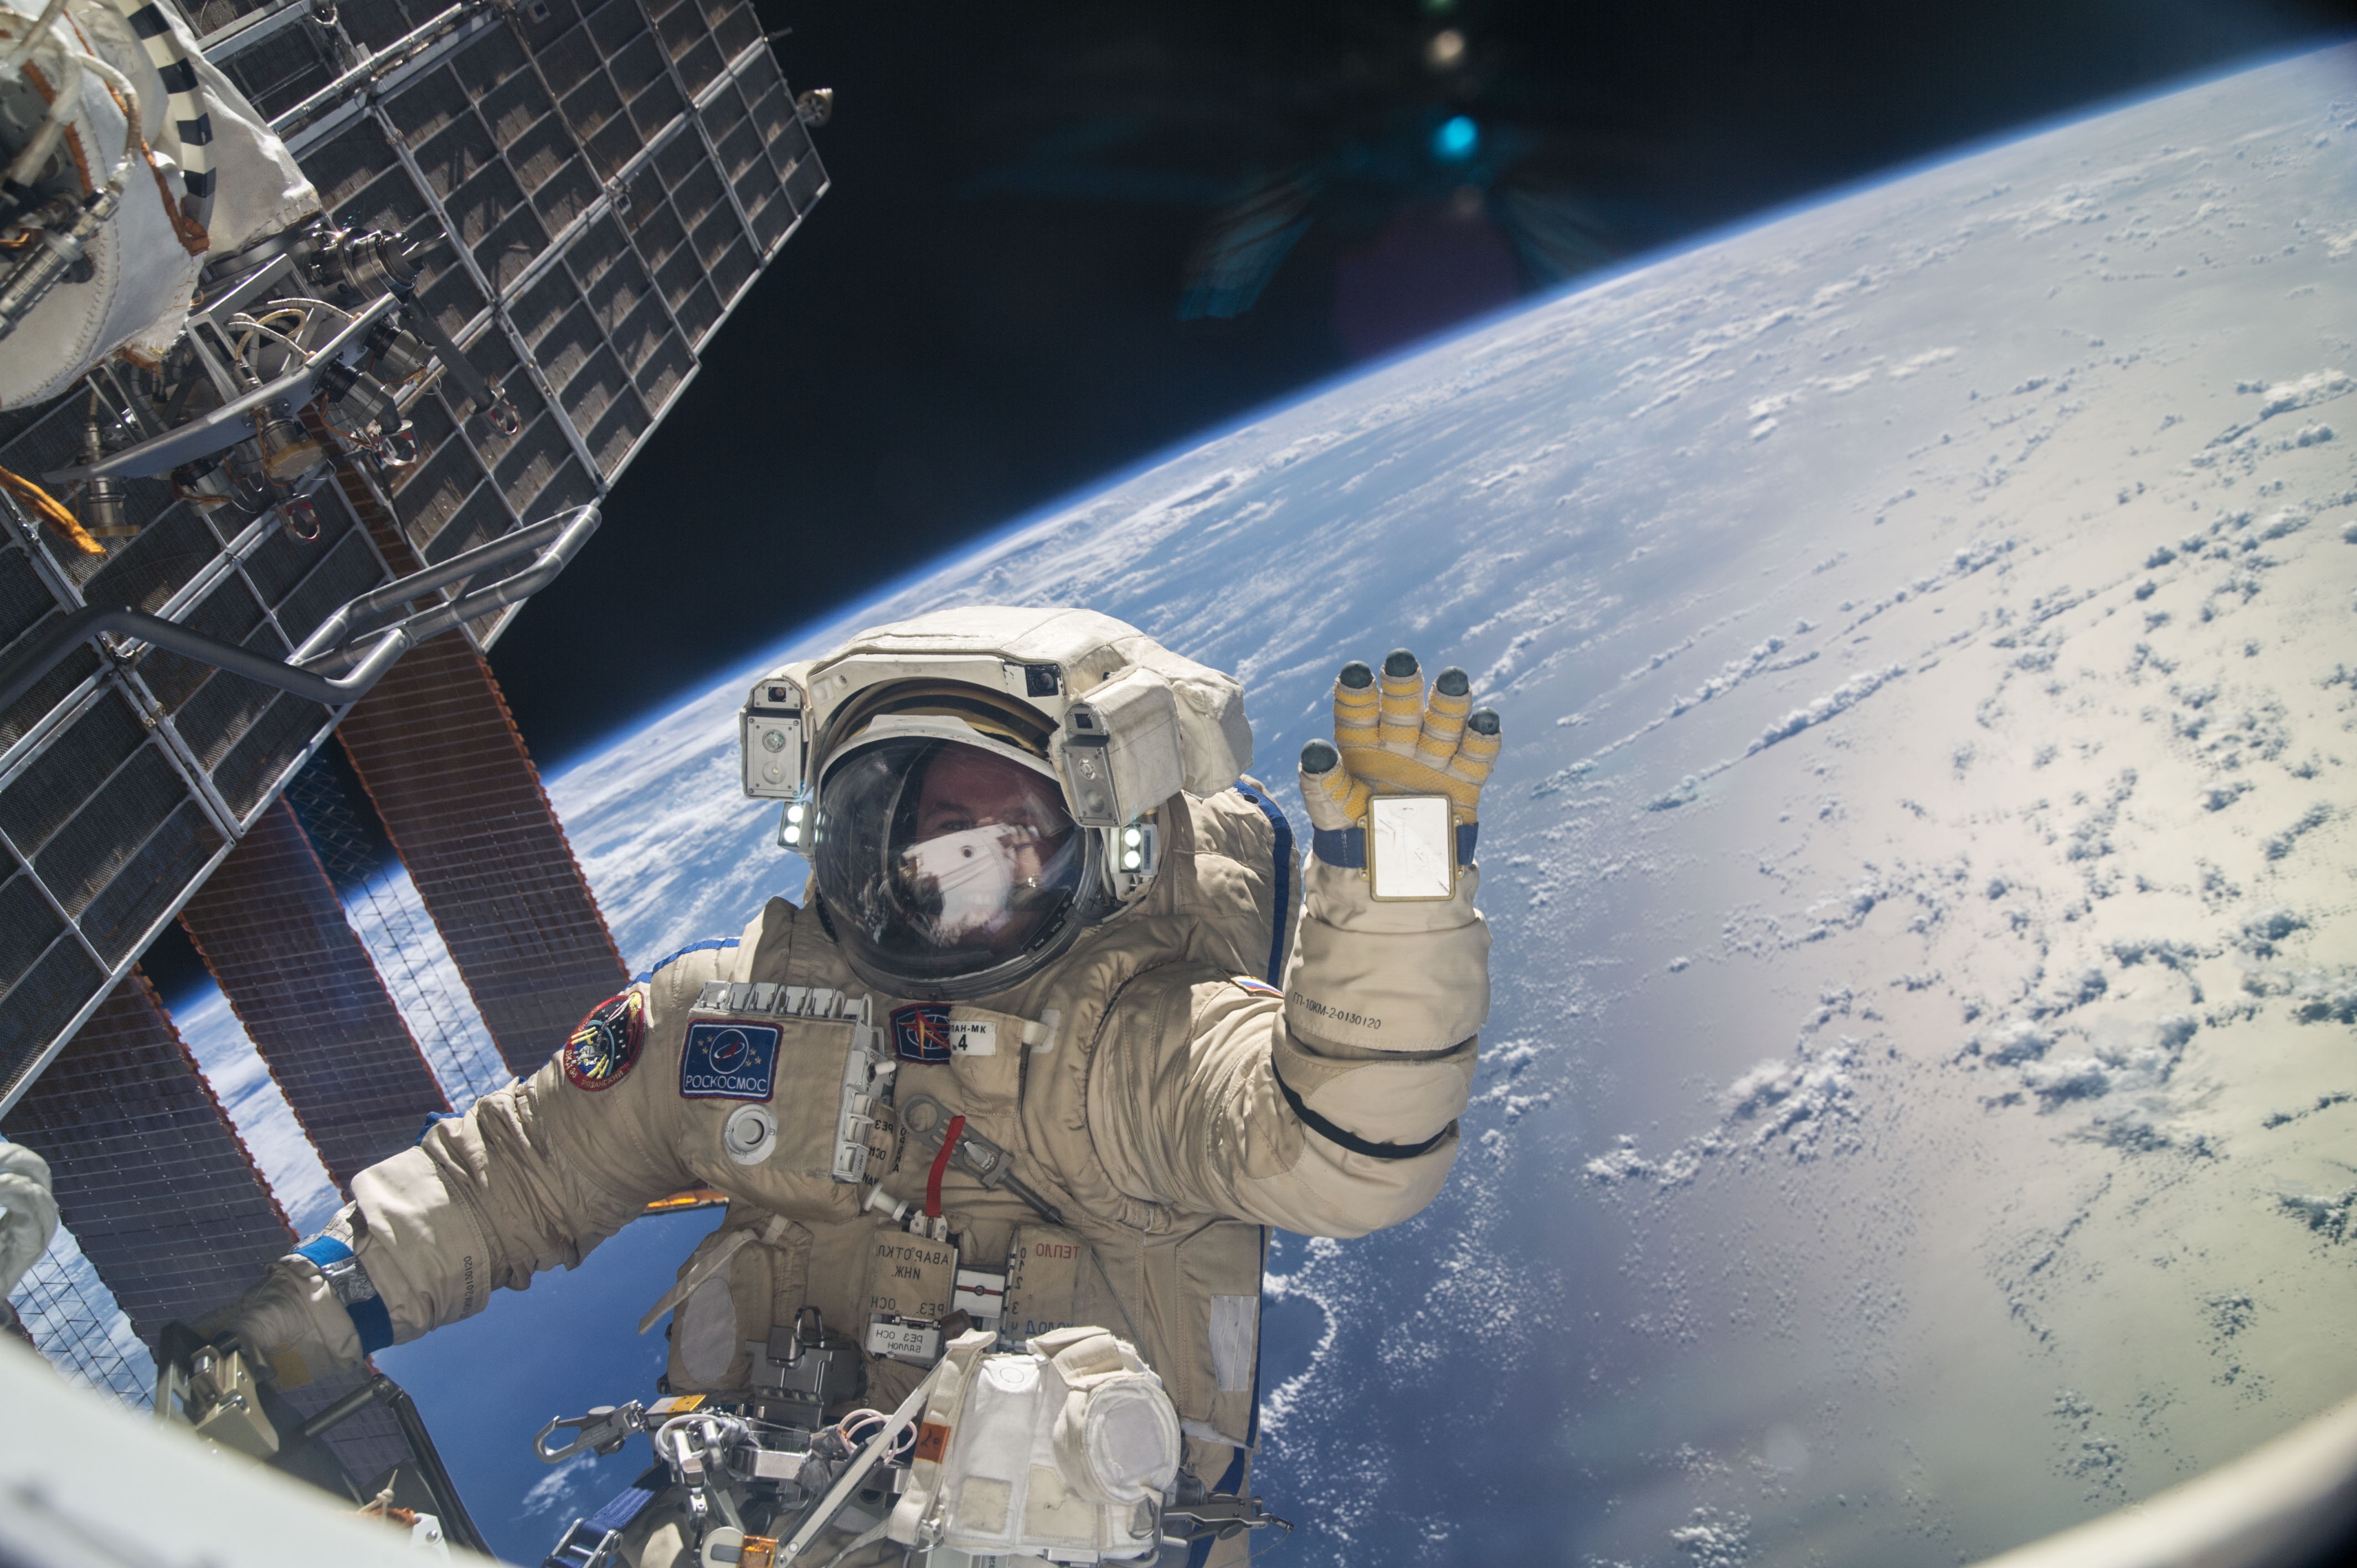
suit, vehicle, space, floating, astronaut, outer space, tools, job, screenshot, maintenance, eva, pack, spacecraft, spacewalk, tether, extravehicular activity, space station, atmosphere of earth